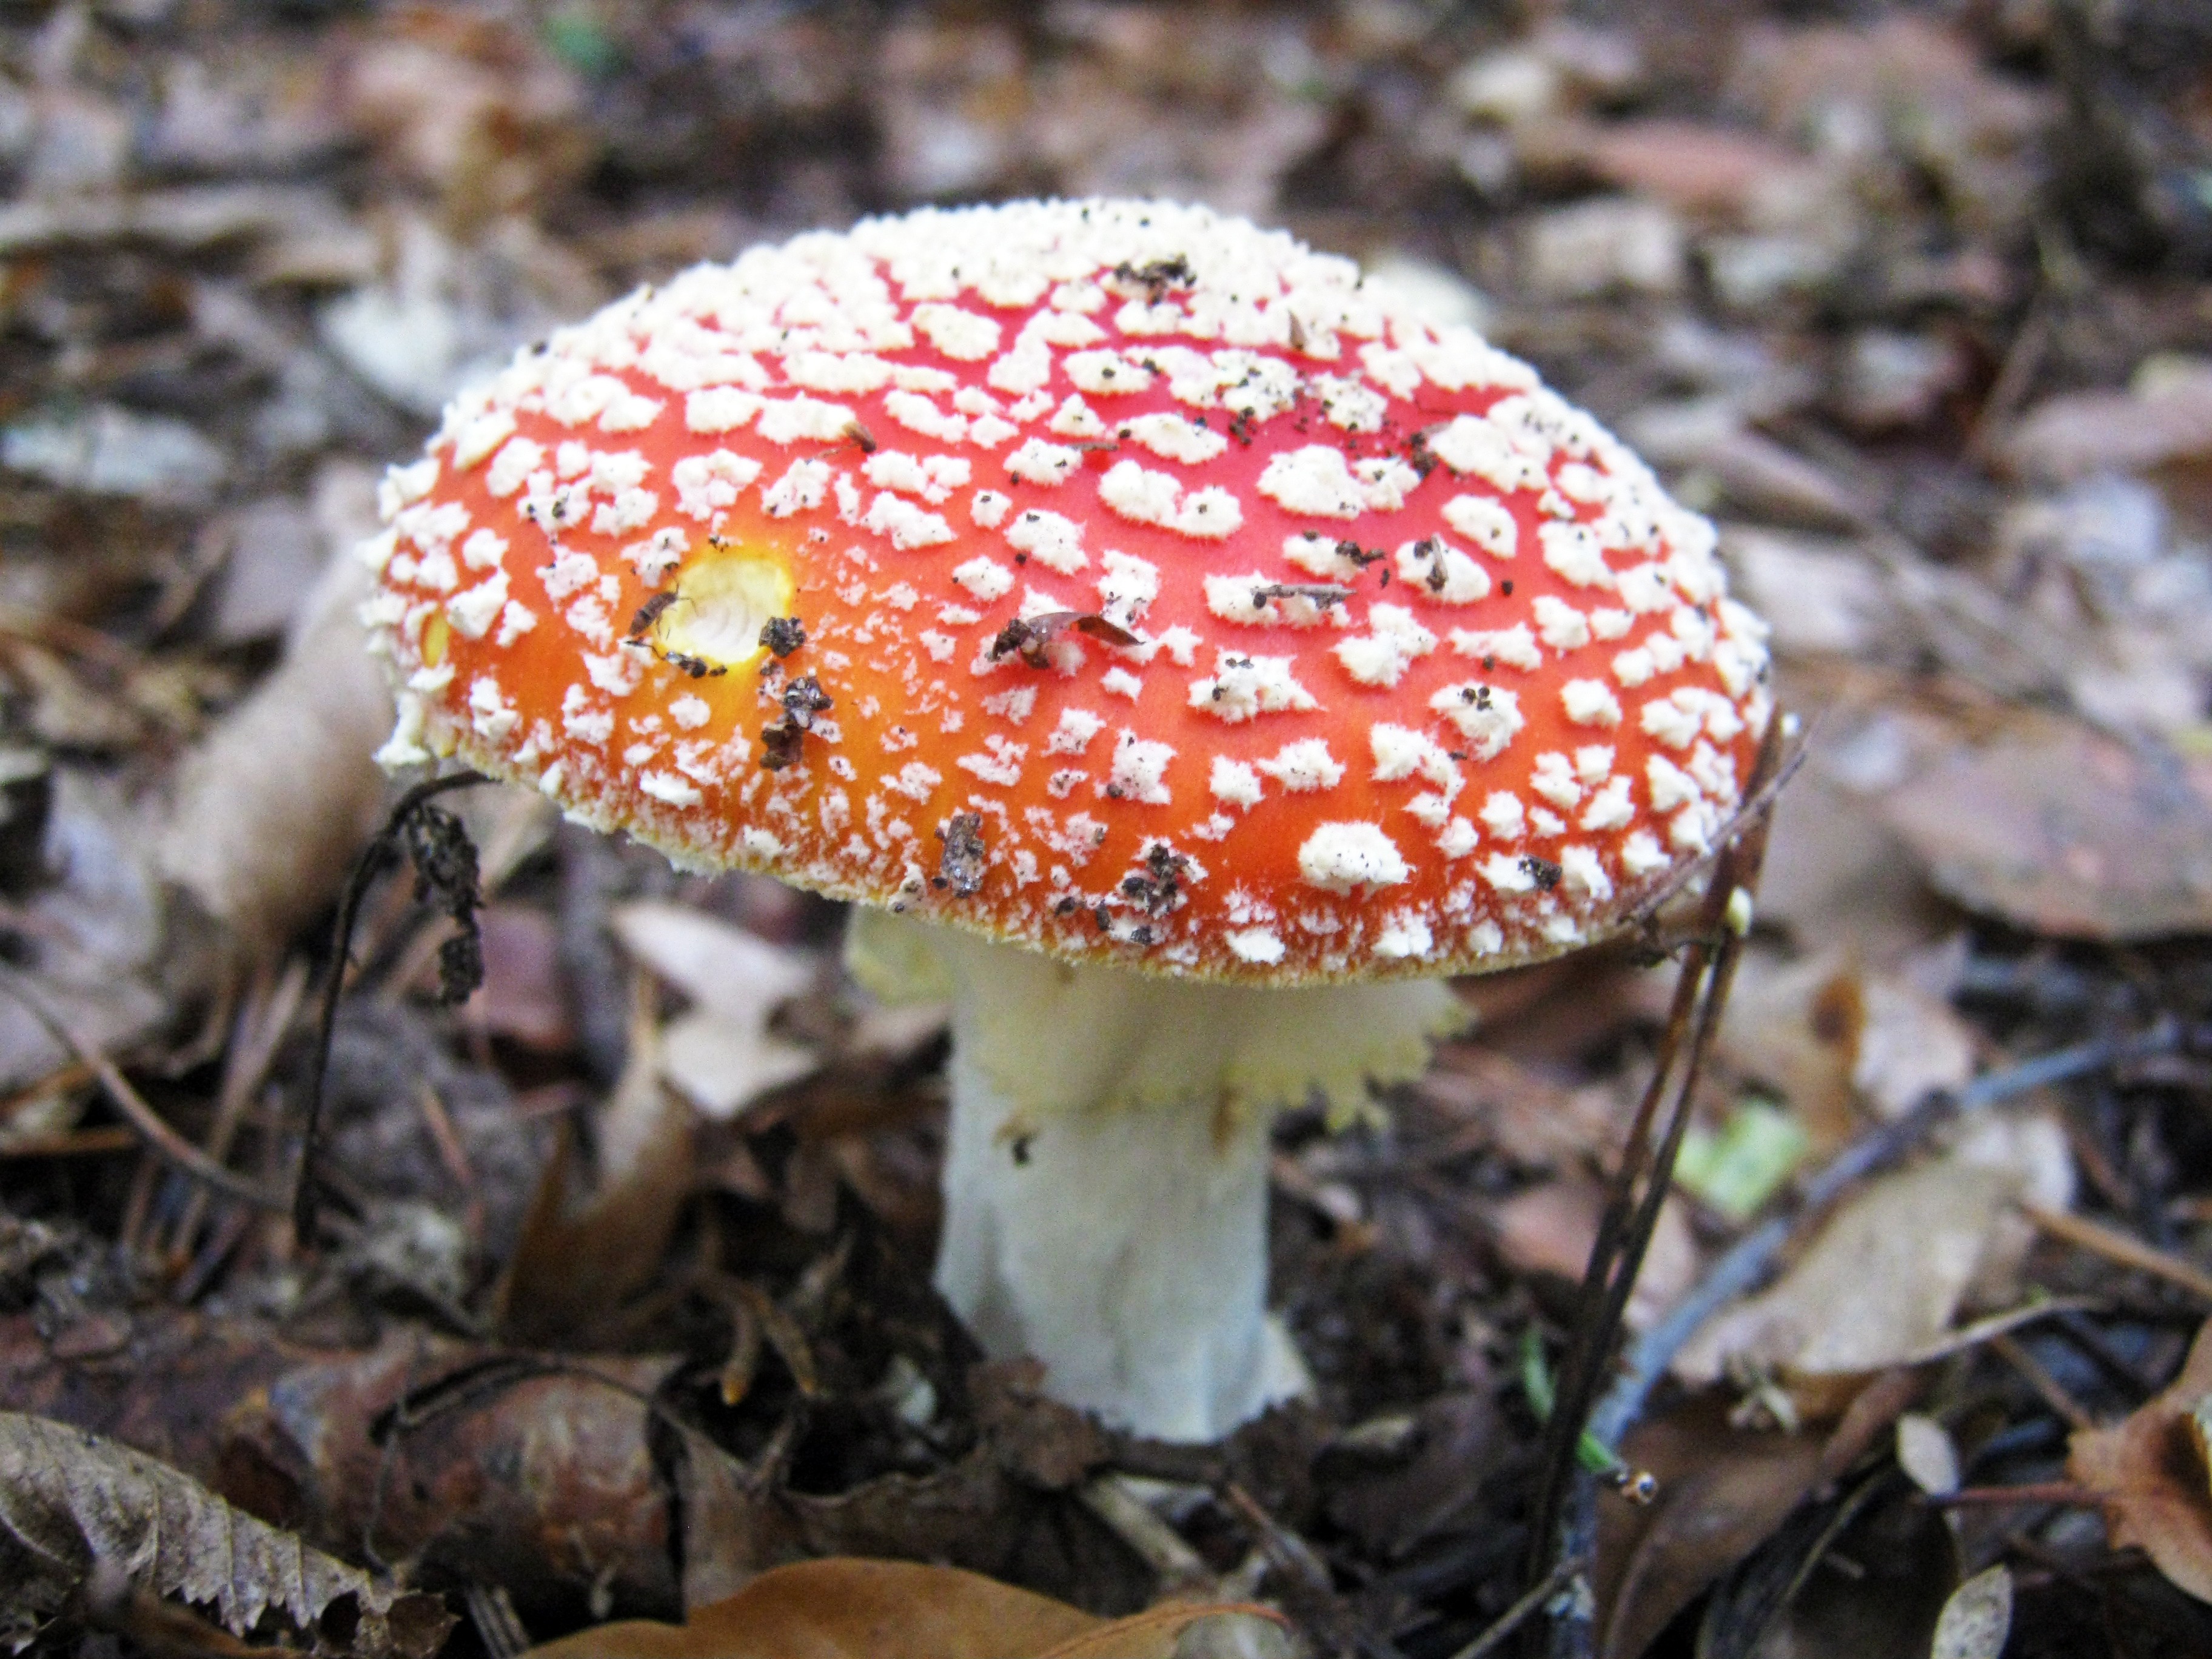
nature, forest, white, leaf, red, autumn, mushroom, colorful, flora, fauna, close up, leaves, fungus, mushrooms, fly agaric, agaric, bolete, collect, agaricus, macro photography, matsutake, edible mushroom, medicinal mushroom, agaricomycetes, agaricaceae, champignon mushroom, penny bun